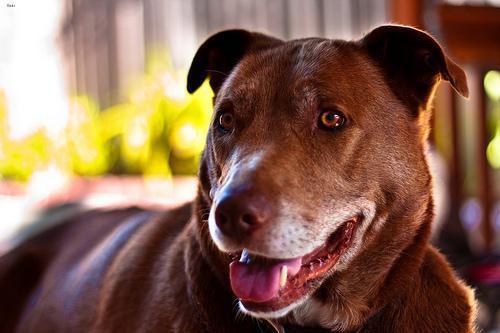
american pit bull terrier